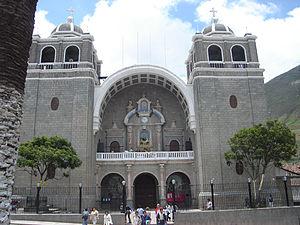
Otuzco est une ville péruvienne, chef-lieu de la province d’Otuzco dans le département de La Libertad. Elle très connue grâce au sanctuaire de Notre-Dame de la Porte. Sa population est estimée à 25,134 habitants selon le dernier recensement.